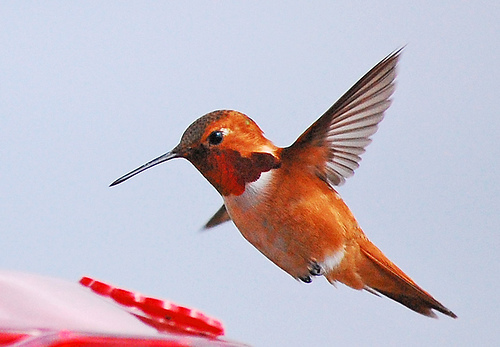
the bird has a small head, no neck, a very long thin beak, and reddish brown feathers.
this red bird has very small wings, and a long narrow black bill.
this is an orange bird with a white throat and a long pointy beak.
a tiny bird with a long, narrow beak, an orange belly and tail, and a red throat.
this bird is red with white on its ches and has a long, pointy beak.
this bright orange small bird has a long pointed beak and tiny feet and wingsa humming bird with a long dark bill, bright orange breast, and dark secondaries.
this bird has wings that are black and has a red belly and long bill
this bird has a brown crown as well as a orange belly
this bird has wings that are orange and has a long bill
Species: Rufous Hummingbird